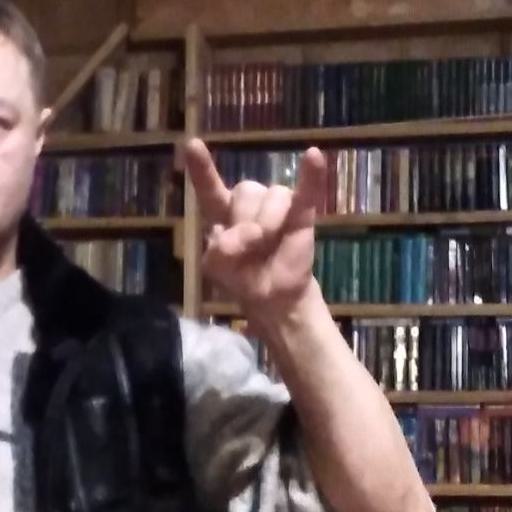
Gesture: rock